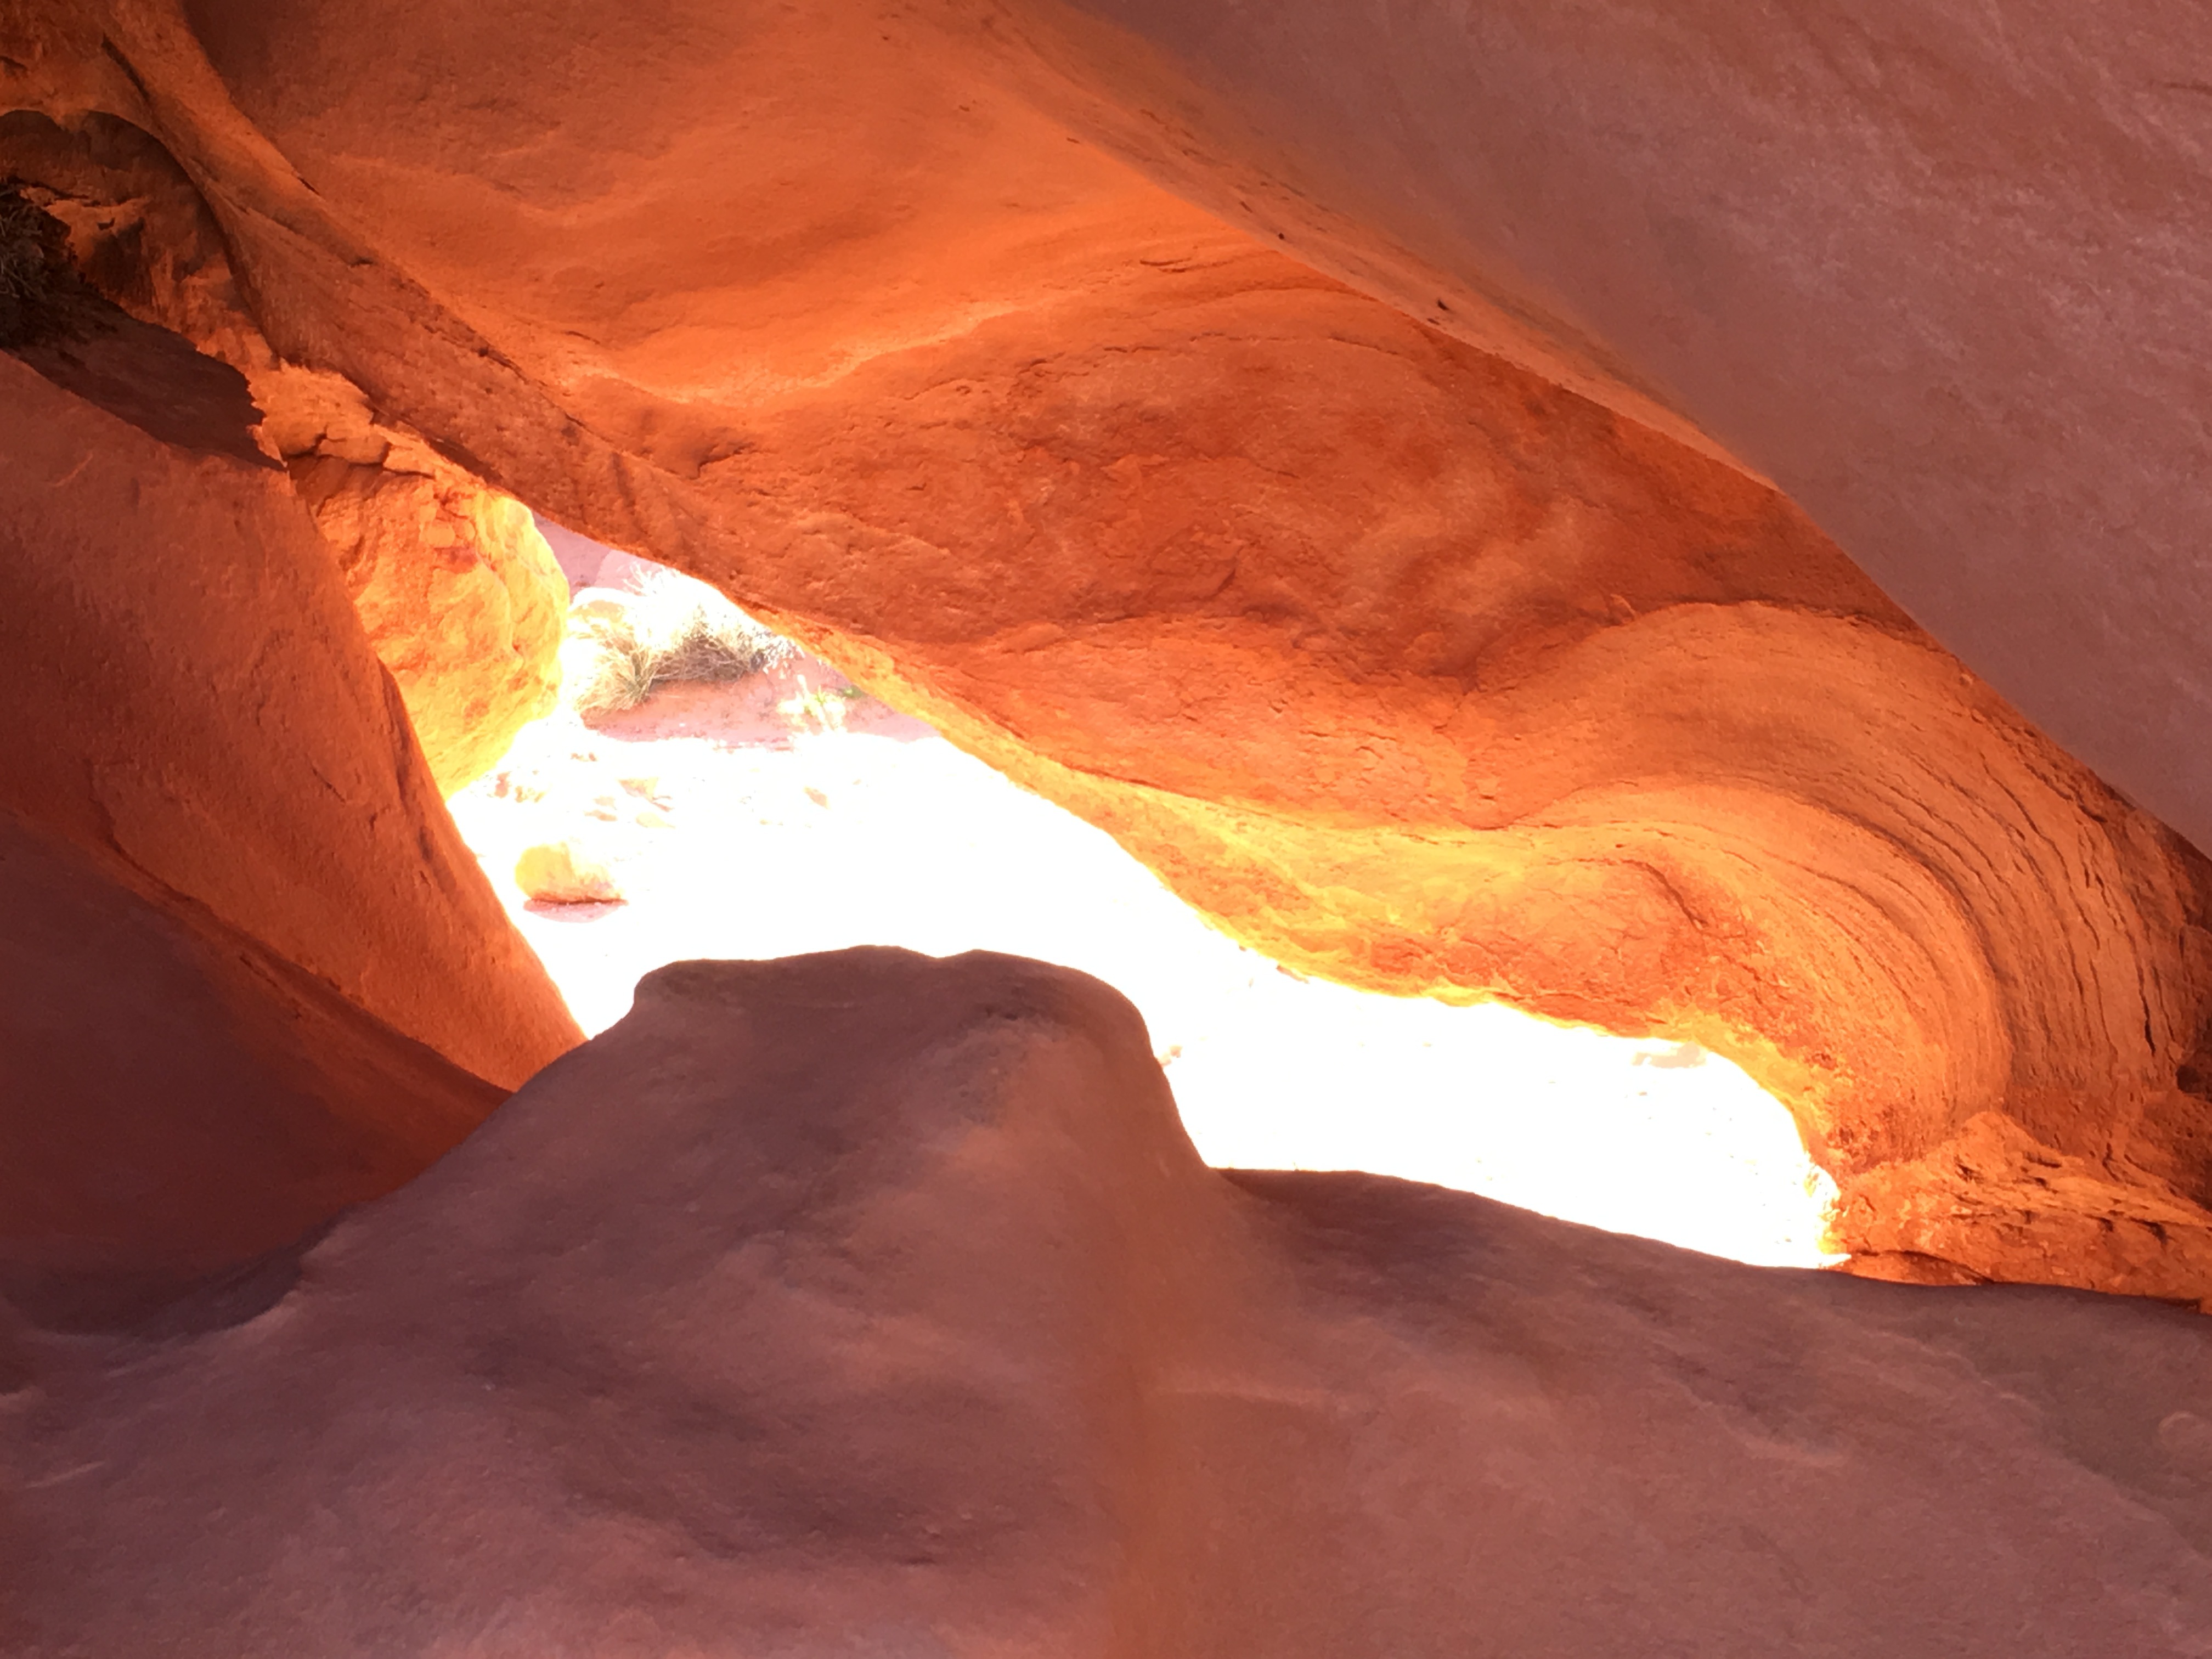
geographical feature, landform, rock, geological phenomenon, canyon, geology, formation, arch, wadi